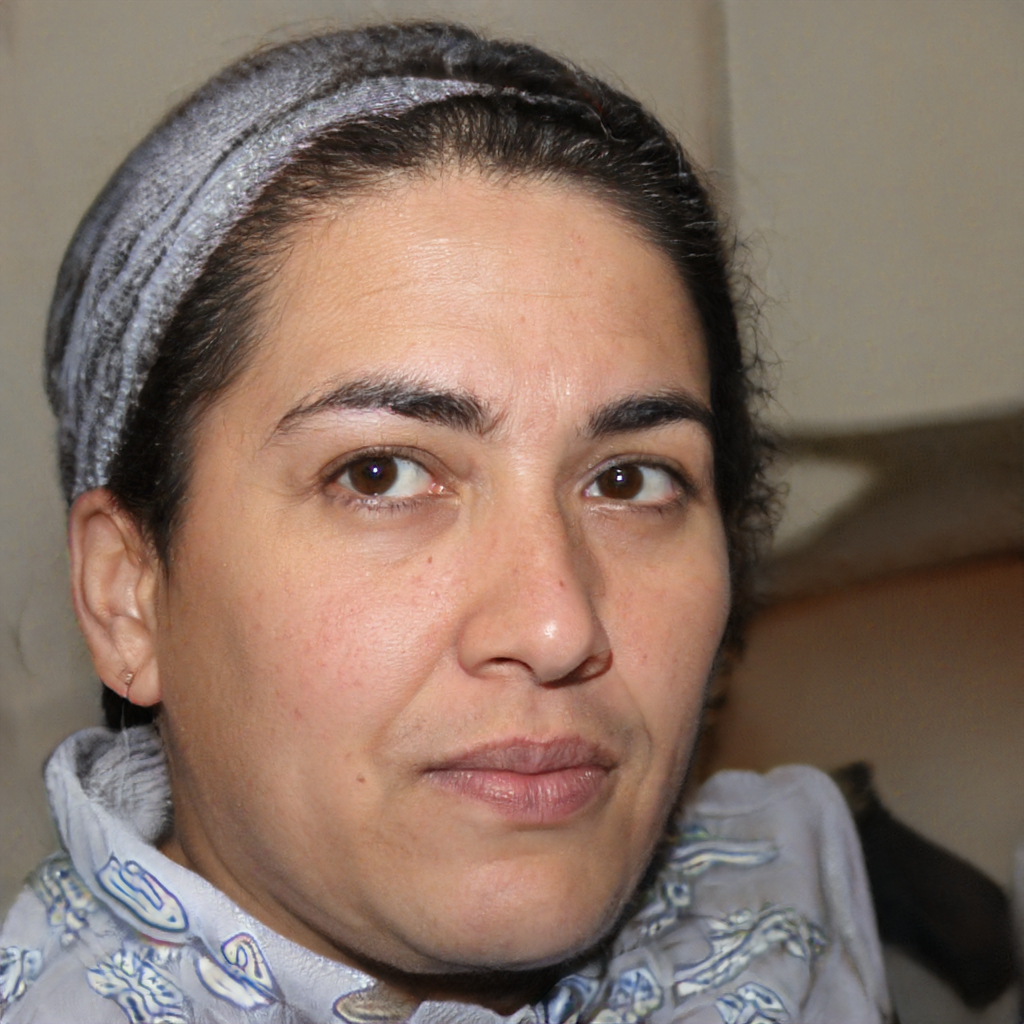
Gender: Female